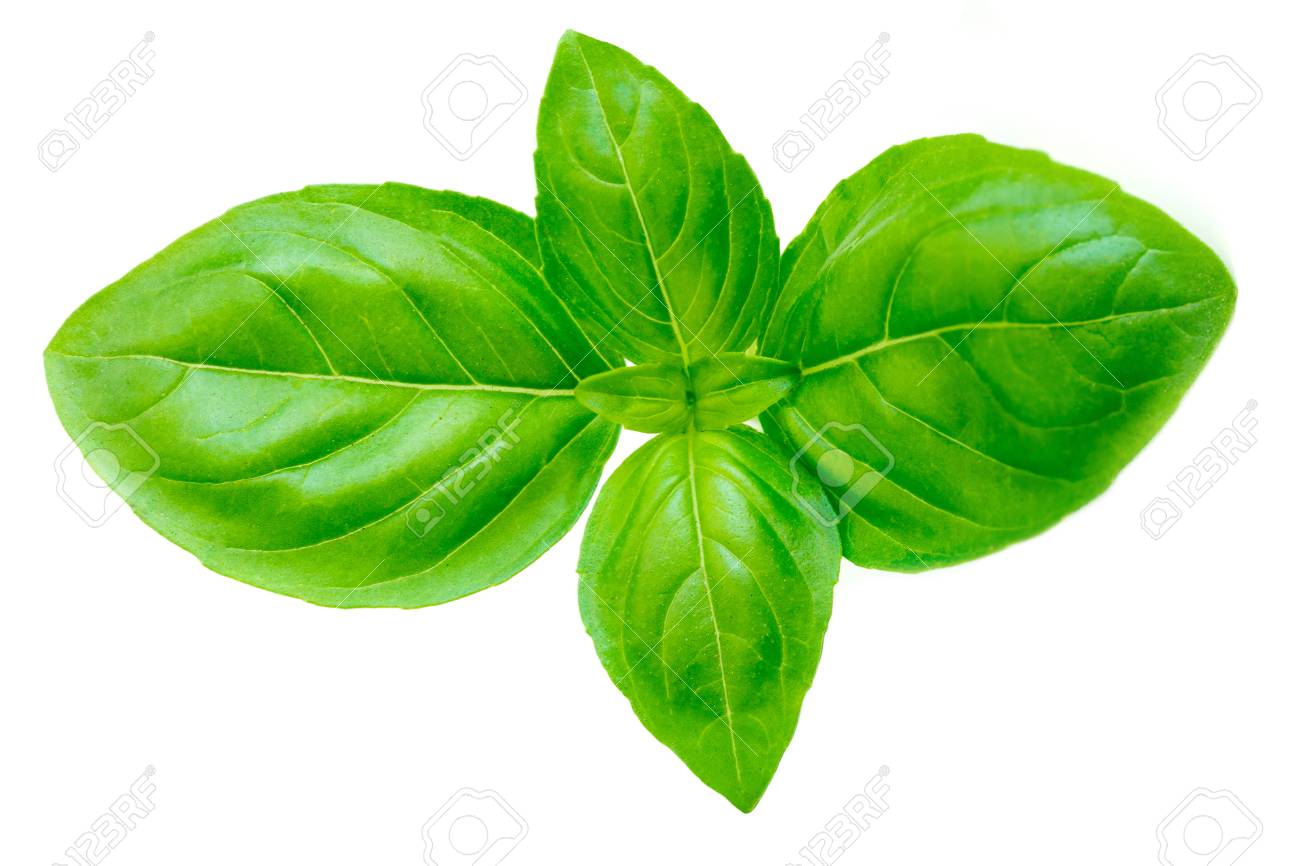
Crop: unknown
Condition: basil